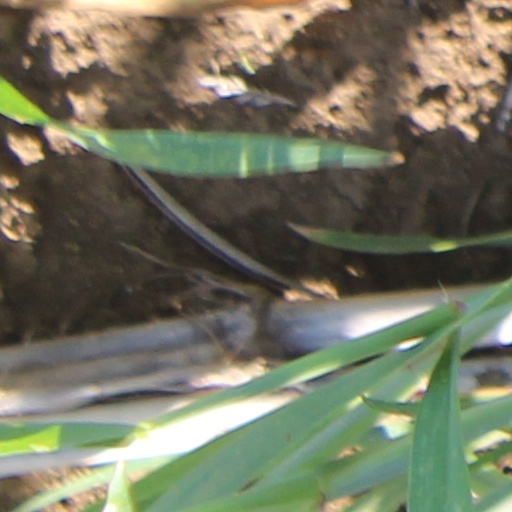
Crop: wheat